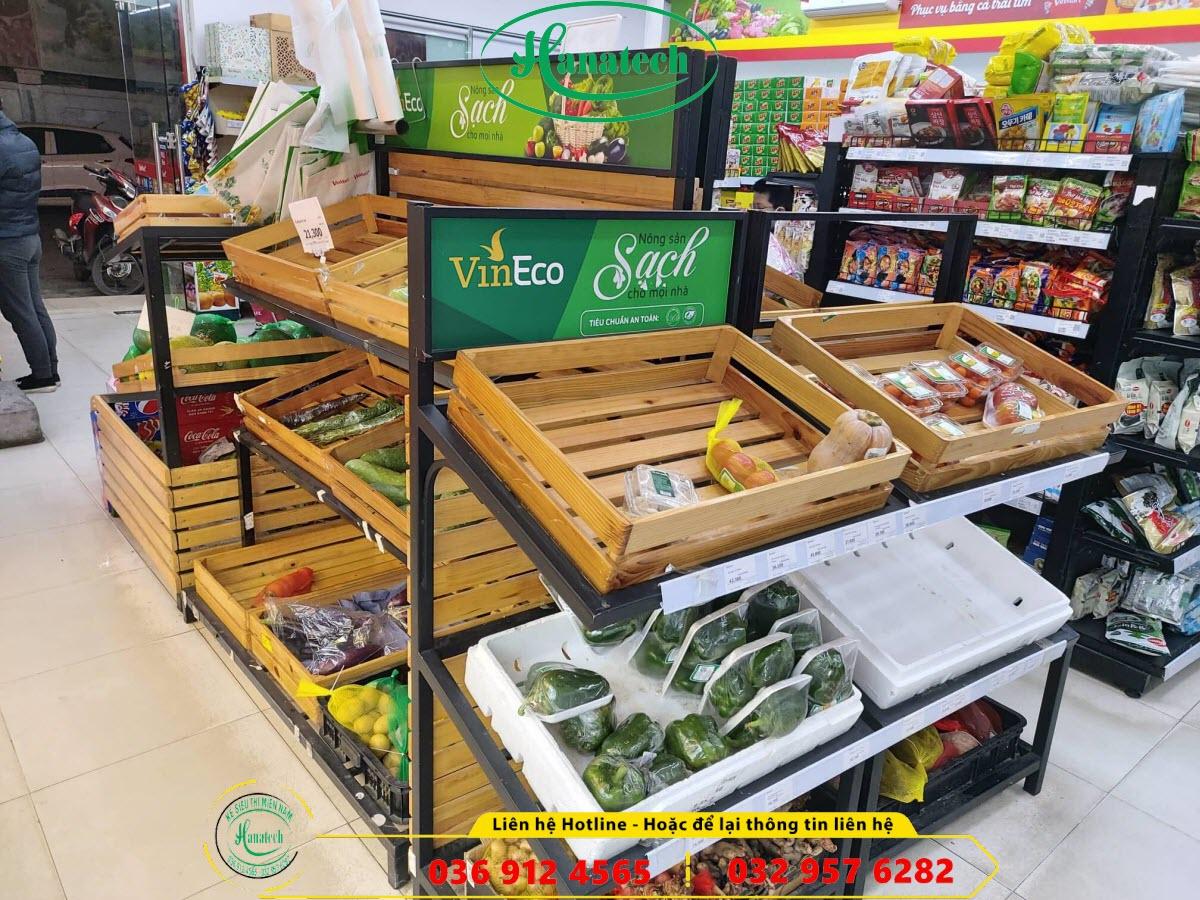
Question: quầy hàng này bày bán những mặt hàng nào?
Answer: nông sản